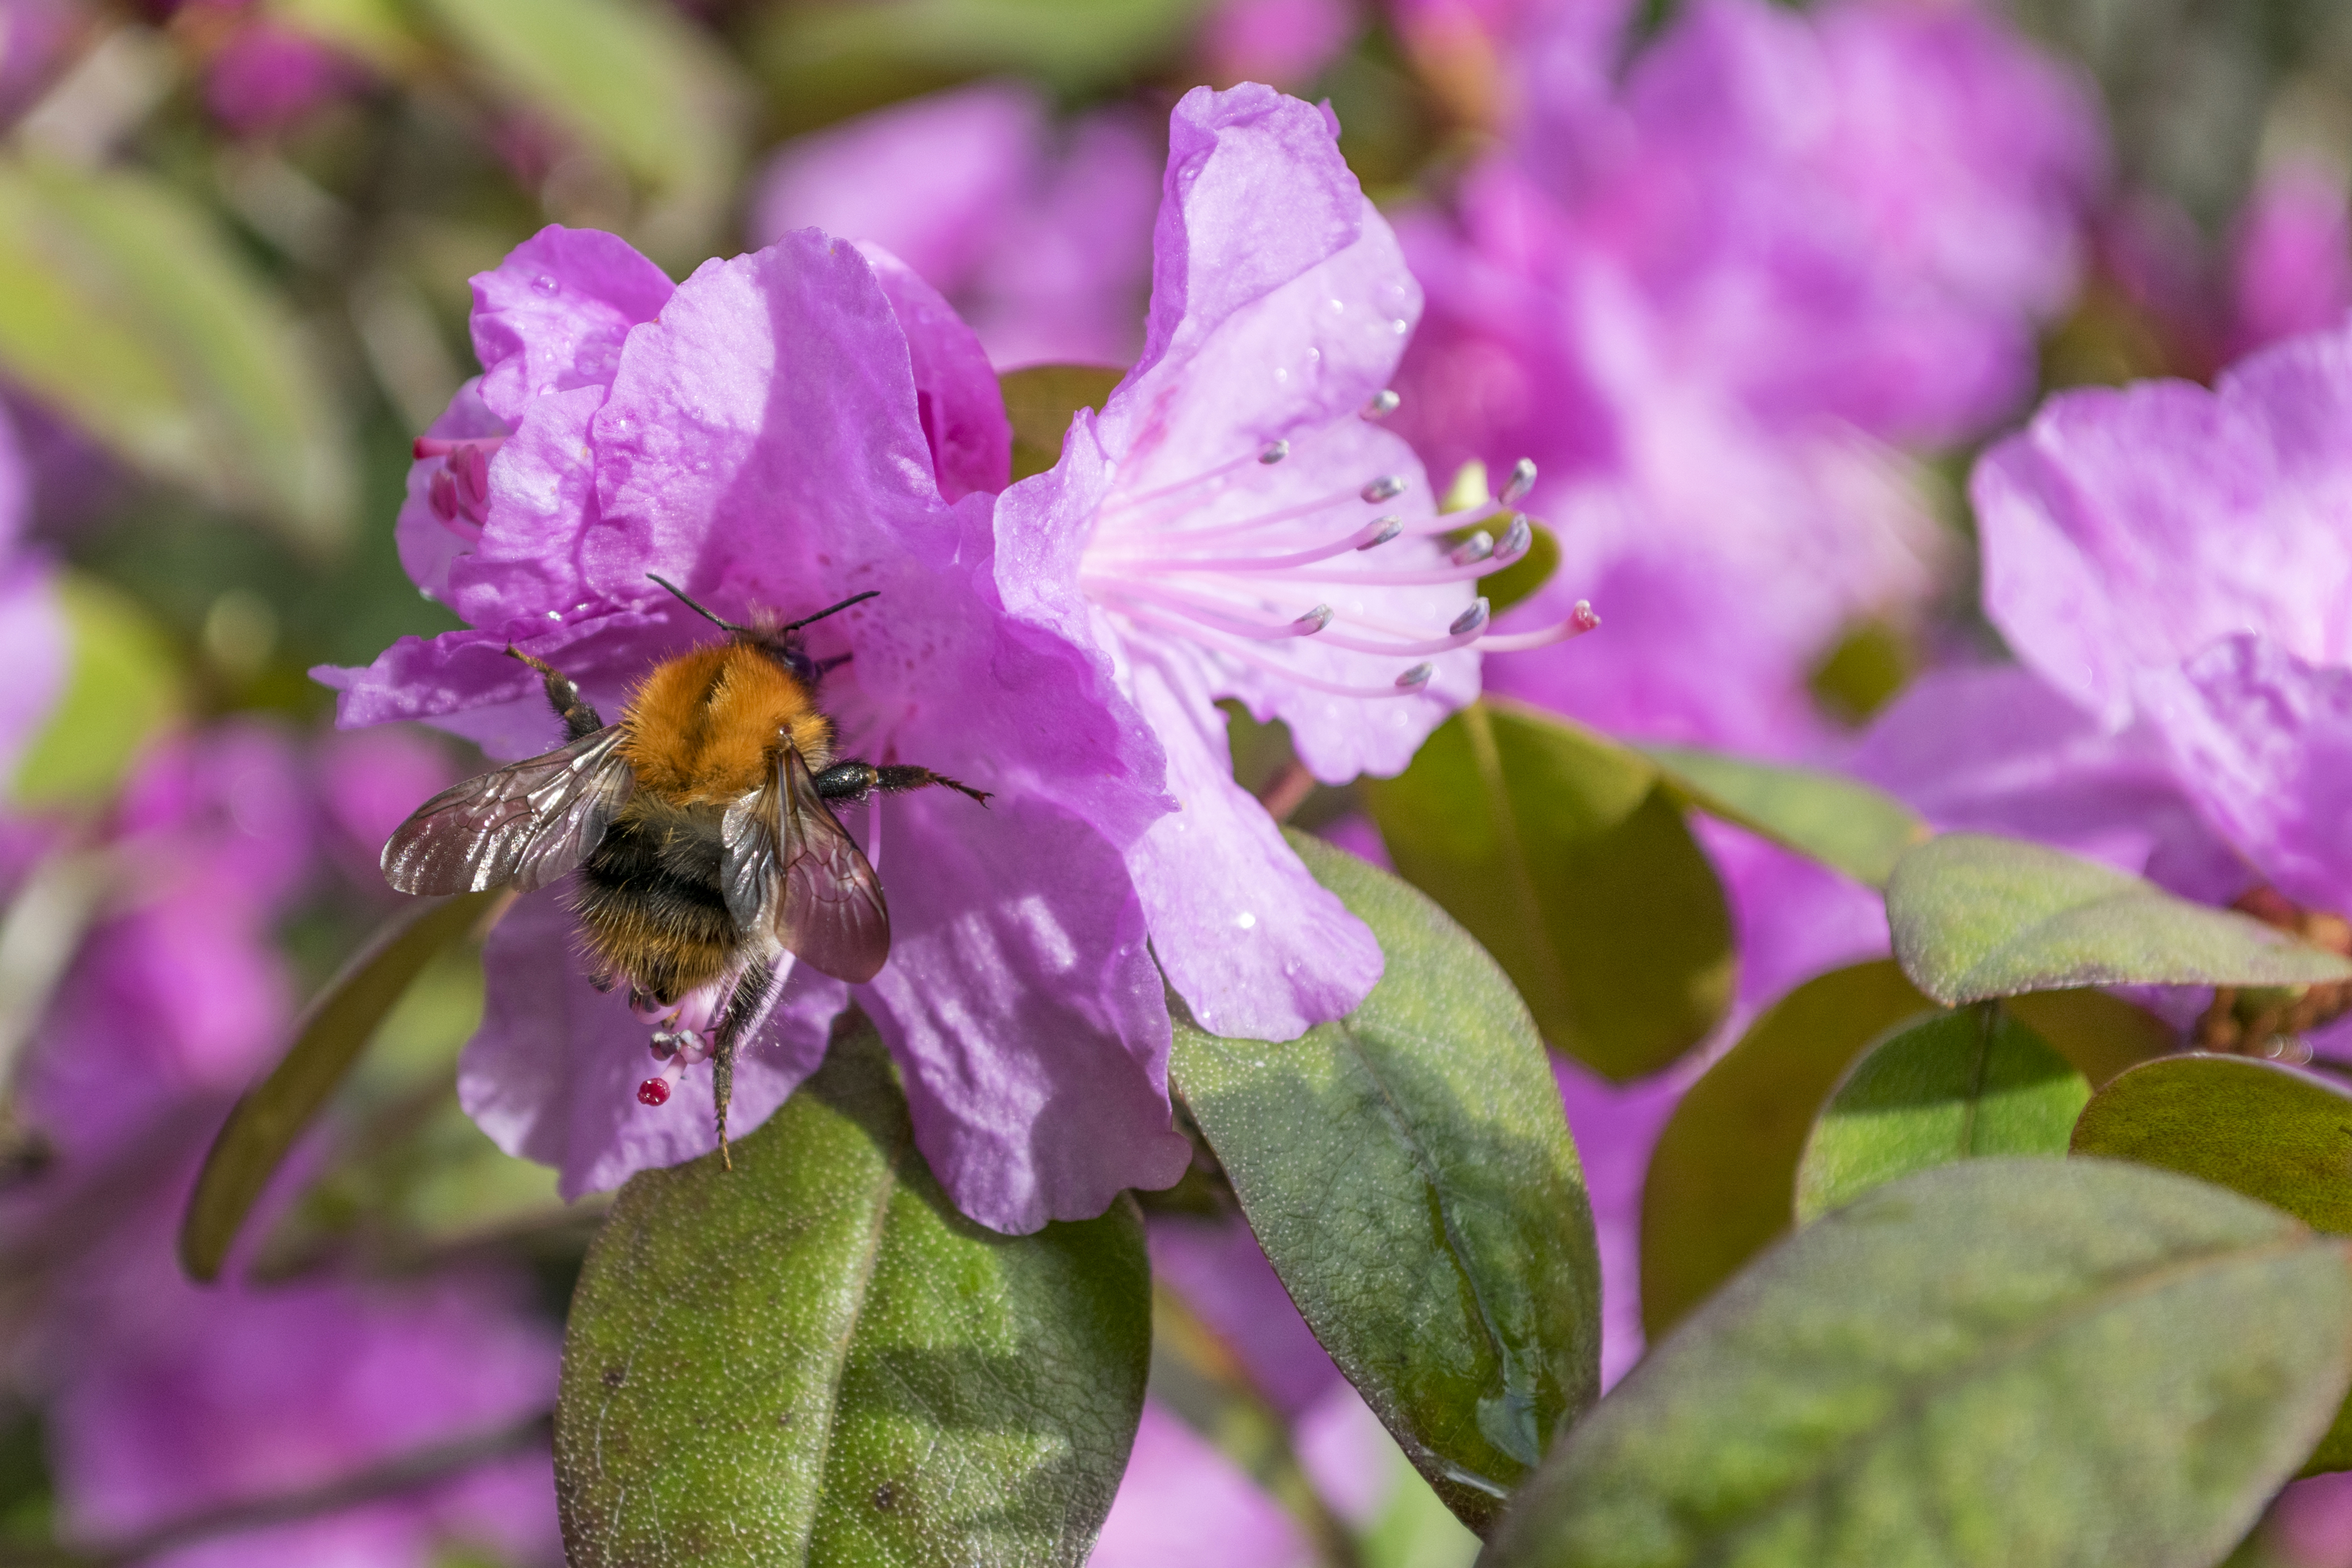
nature, outdoor, blossom, plant, flower, petal, animal, honey, insect, botany, nikon, flora, fauna, invertebrate, wildflower, nederland, netherlands, shrub, bee, raindrops, outdoorphotography, depthoffield, bumblebee, nectar, azalea, paulvandevelde, pdvandevelde, padagudaloma, natuurfotografie, naturephotographer, dordrecht, nederlandinfotos, bloem, hommel, honing, macro photography, flowering plant, annual plant, land plant, membrane winged insect